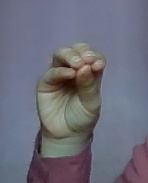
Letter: ha